List of new churches by John Douglas

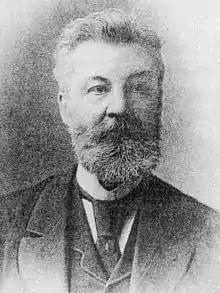
Old grainy photograph of the head and shoulders of a bearded man wearing a three-piece suit, tie and high collar

John Douglas (1830–1911) was an English architect based in Chester, Cheshire. His output included new churches, alterations to and restoration of existing churches, church furnishings, new houses and alterations to existing houses, and a variety of other buildings, including shops, banks, offices, schools, memorials and public buildings. Perhaps his best-known design is that for the Eastgate Clock in Chester. His architectural styles were eclectic, but as he worked during the period of the Gothic Revival much of his output incorporates elements of the English Gothic style. He was also influenced by architectural styles from the mainland of Europe, and frequently included elements of French, German, and Netherlandish architecture. Douglas is probably best remembered for his incorporation of vernacular elements in his buildings, in particular half-timbering, in which he was influenced by the black-and-white revival in Chester. Other vernacular elements he employed included tile-hanging, pargeting, and the use of decorative brick in diapering and the design of tall chimney stacks. Of particular importance is Douglas' use of joinery and highly detailed wood carving.